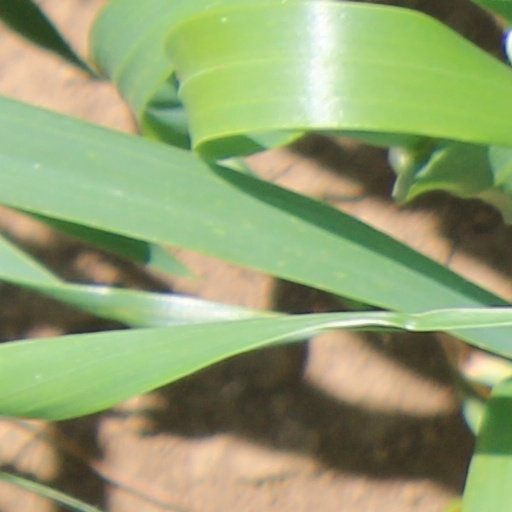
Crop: wheat